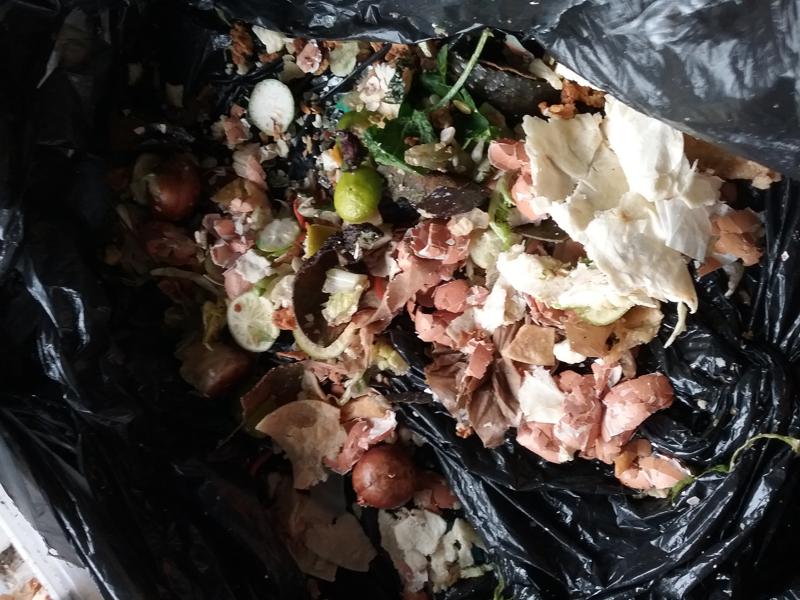
Label: trash